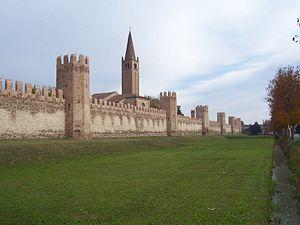
L'association I Borghi più belli d'Italia est née en mars 2001 sous l'impulsion de Conseil du tourisme de l'ANCI.